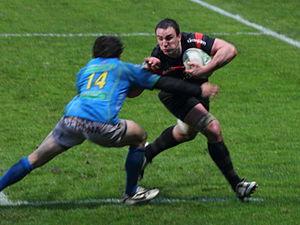
Louis Picamoles, né le 5 février 1986 à Paris, est un joueur de rugby à XV international français qui évolue au poste de troisième ligne centre. Il fait ses débuts en club avec le Montpellier HR puis continue dans l'équipe du Stade toulousain à partir de 2009. En 2016-2017, il quitte la France pour disputer le championnat d'Angleterre avec les Northampton Saints avant de retourner dans son club formateur, le Montpellier HR, en 2017.
Ludovico Nitoglia, né le 27 octobre 1983 à Rome, est un joueur de rugby à XV italien. Il joue en équipe d'Italie et évolue au poste d'ailier ou d'arrière.